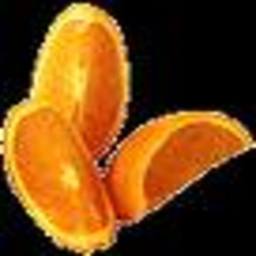
Label: Orange